Hinterkaifeck murders

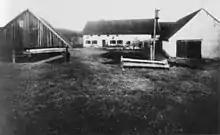
Hinterkaifeck five days after the attack

On the evening of 31 March 1922, six inhabitants of a small Bavarian farmstead, commonly referred to today as Hinterkaifeck, were murdered by an unknown assailant. Occurring approximately north of Munich, Germany, the six victims were Andreas Gruber (aged 63), his wife Cäzilia Gruber (aged 72), their widowed daughter Viktoria Gabriel (aged 35), Viktoria's children Cäzilia (aged 7) and Josef (aged 2), and their maid, Maria Baumgartner (aged 44). The murder weapon, a mattock, which was used on all six of the victims, was later recovered in the loft of the barn. The perpetrator lived with the six corpses for three days. During this time, he ate the food in the house, fed the animals on the property, and started fires in the home's fireplace. Four of the dead bodies were found stacked up in the barn, the victims having likely been lured there one by one. Prior to the incident, other family members and their former maid had reported hearing strange noises coming from the attic, which led to that maid quitting the job.